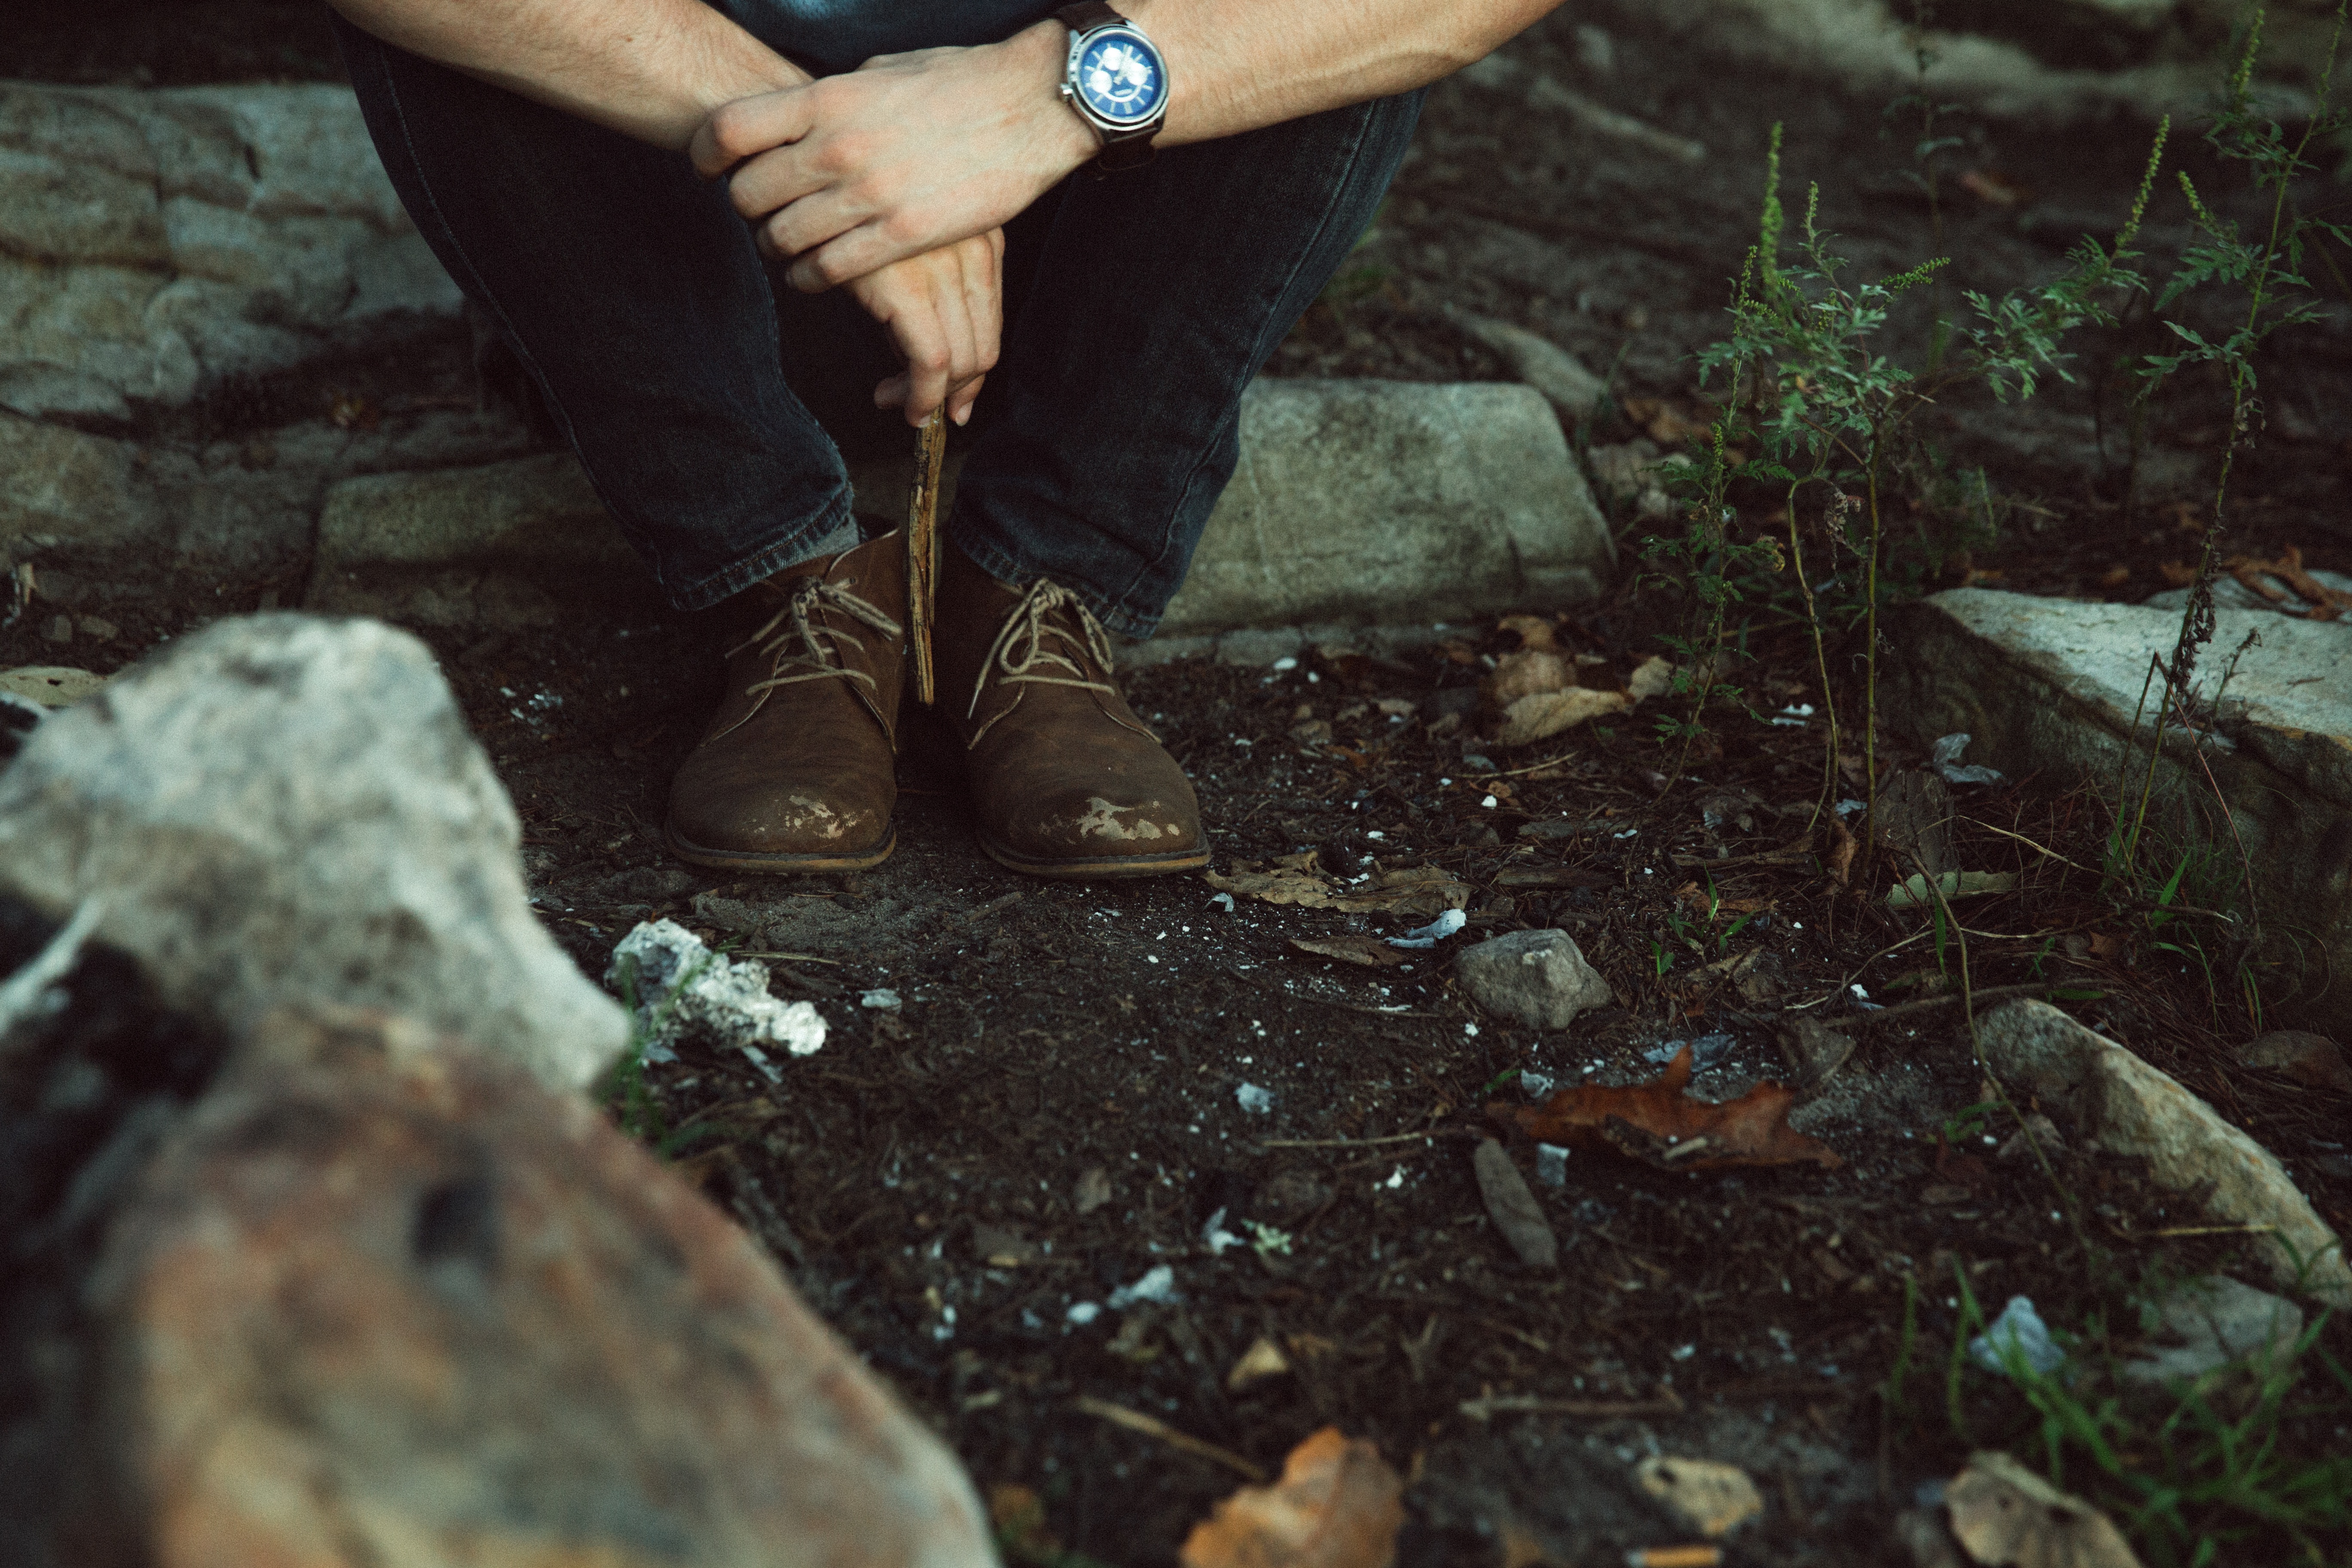
man, nature, forest, rock, person, leaf, feet, dirt, soil, shoes